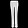
Label: Trouser